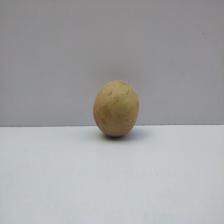
Size: Medium